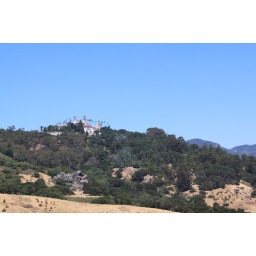
A castle on a hill (Hearst Castle in San Simeon, Ca)